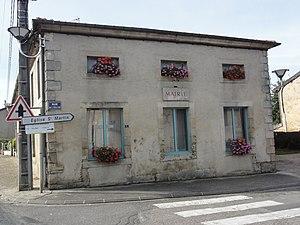
Fains-Véel (Meuse) Véel ancienne mairie
Véel est une ancienne commune française du département de la Meuse en région Grand Est. Elle est associée à la commune de Fains depuis 1973.